Charing Cross tube station

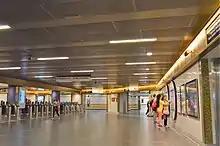
A large bright space with tiled floor and suspended ceiling with occasional lights. A row of ticket gates are on the left

In 2016 and 2017, the two ticket halls were separately closed for refurbishment. In each one, interior finishes and lighting were replaced and new ticket barriers were installed. The Northern line ticket hall closed in September 2016 and was scheduled to reopen in July 2017, but reopened a month earlier. Following its reopening, Northern line Night Tube services began stopping at the station on 30 June 2017. They had been introduced on the line in November 2016, but did not serve Charing Cross until the Northern line ticket hall reopened.